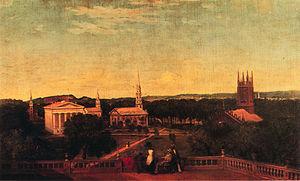
Thomas Prichard Rossiter, né en 1818, et mort en 1871, est un artiste américain du 19ème siècle connu pour ses portraits et peintures de scènes historiques.